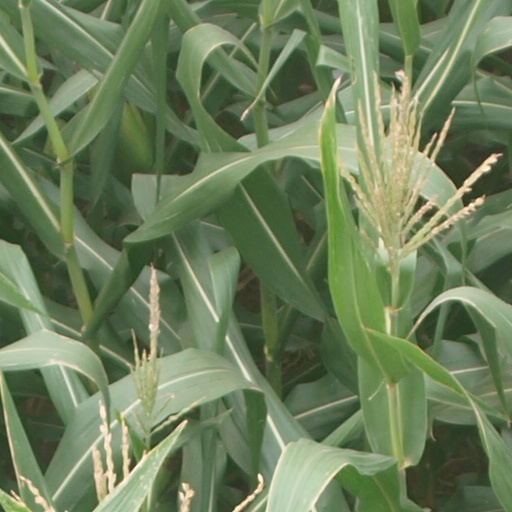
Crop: maize; corn